Jiangxiaobai

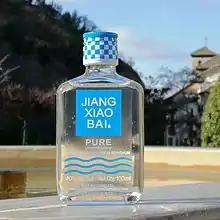
Jiangxiaobai bottle of the PURE series

Jiangxiaobai was introduced in 2012 by Jiangji Distillery in the Jiangjin District of Chongqing, China.